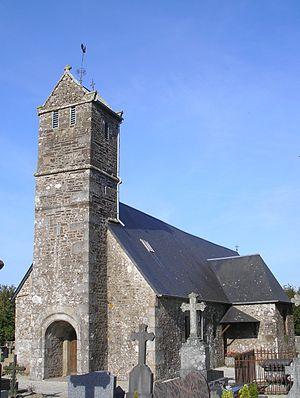
Fontenermont est une ancienne commune française, située dans le département du Calvados en région Normandie, devenue le 1ᵉʳ janvier 2017 une commune déléguée au sein de la commune nouvelle de Noues de Sienne.